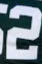
Number: 2